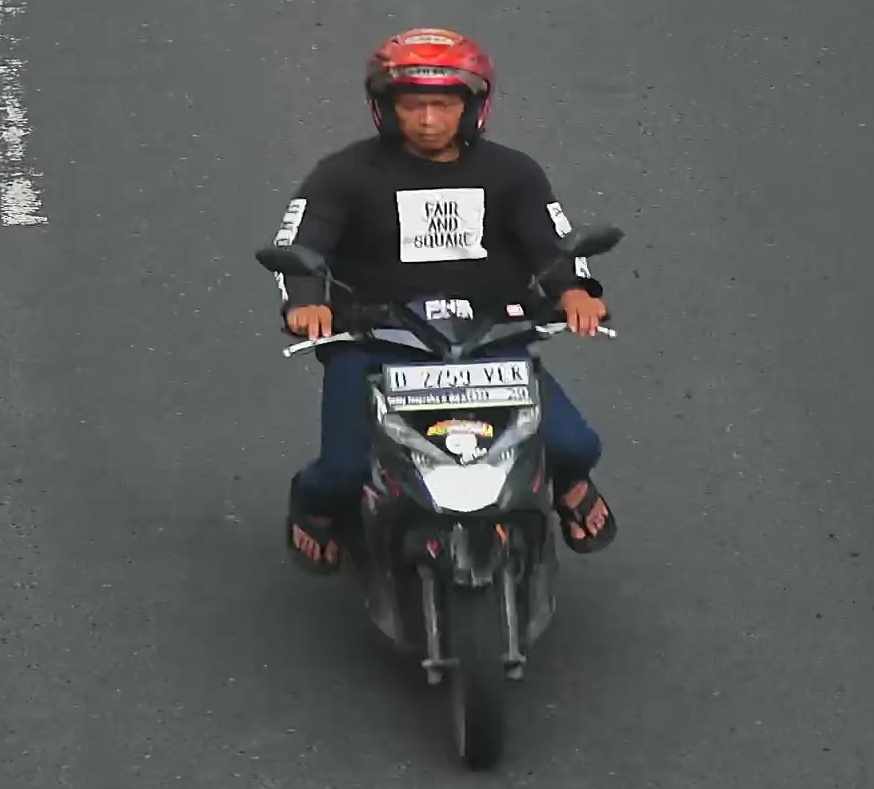
person-with-helmet: 1
person-without-helmet: 0